History of the Polish–Lithuanian Commonwealth (1648–1764)

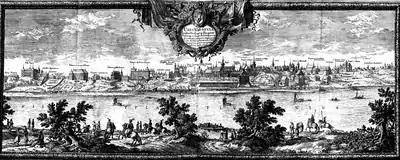
Warsaw in 1656

In the decentralized state and treasury, the military potential was hampered by the inefficient fiscal apparatus and insufficient taxation. The Commonwealth in the second half of the 17th century developed huge indebtedness in respect to its own armed forces. Military confederations or rebellions, through which the army "collected" its own pay typically from royal and church estates, were getting increasingly common. Hetman Sobieski was unable to follow up his Khotyn victory in part because the unpaid Lithuanian and Crown troops left. The Commonwealth was able to field a 60,000 army (plus the unreliable pospolite ruszenie) at the very most, at times when the Habsburg monarchy or the Tsardom of Russia were capable of an effort twice that size. After the Cossack-Tatar wars and to a lesser degree after 1655, the armed forces had to be rebuilt almost completely.